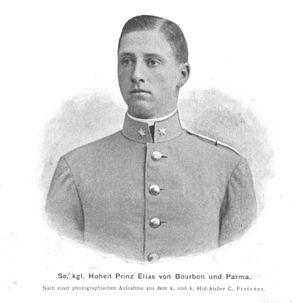
Le duché de Parme et Plaisance était un petit État de la péninsule italienne qui exista entre 1545 et 1802 puis de 1814 à 1859.